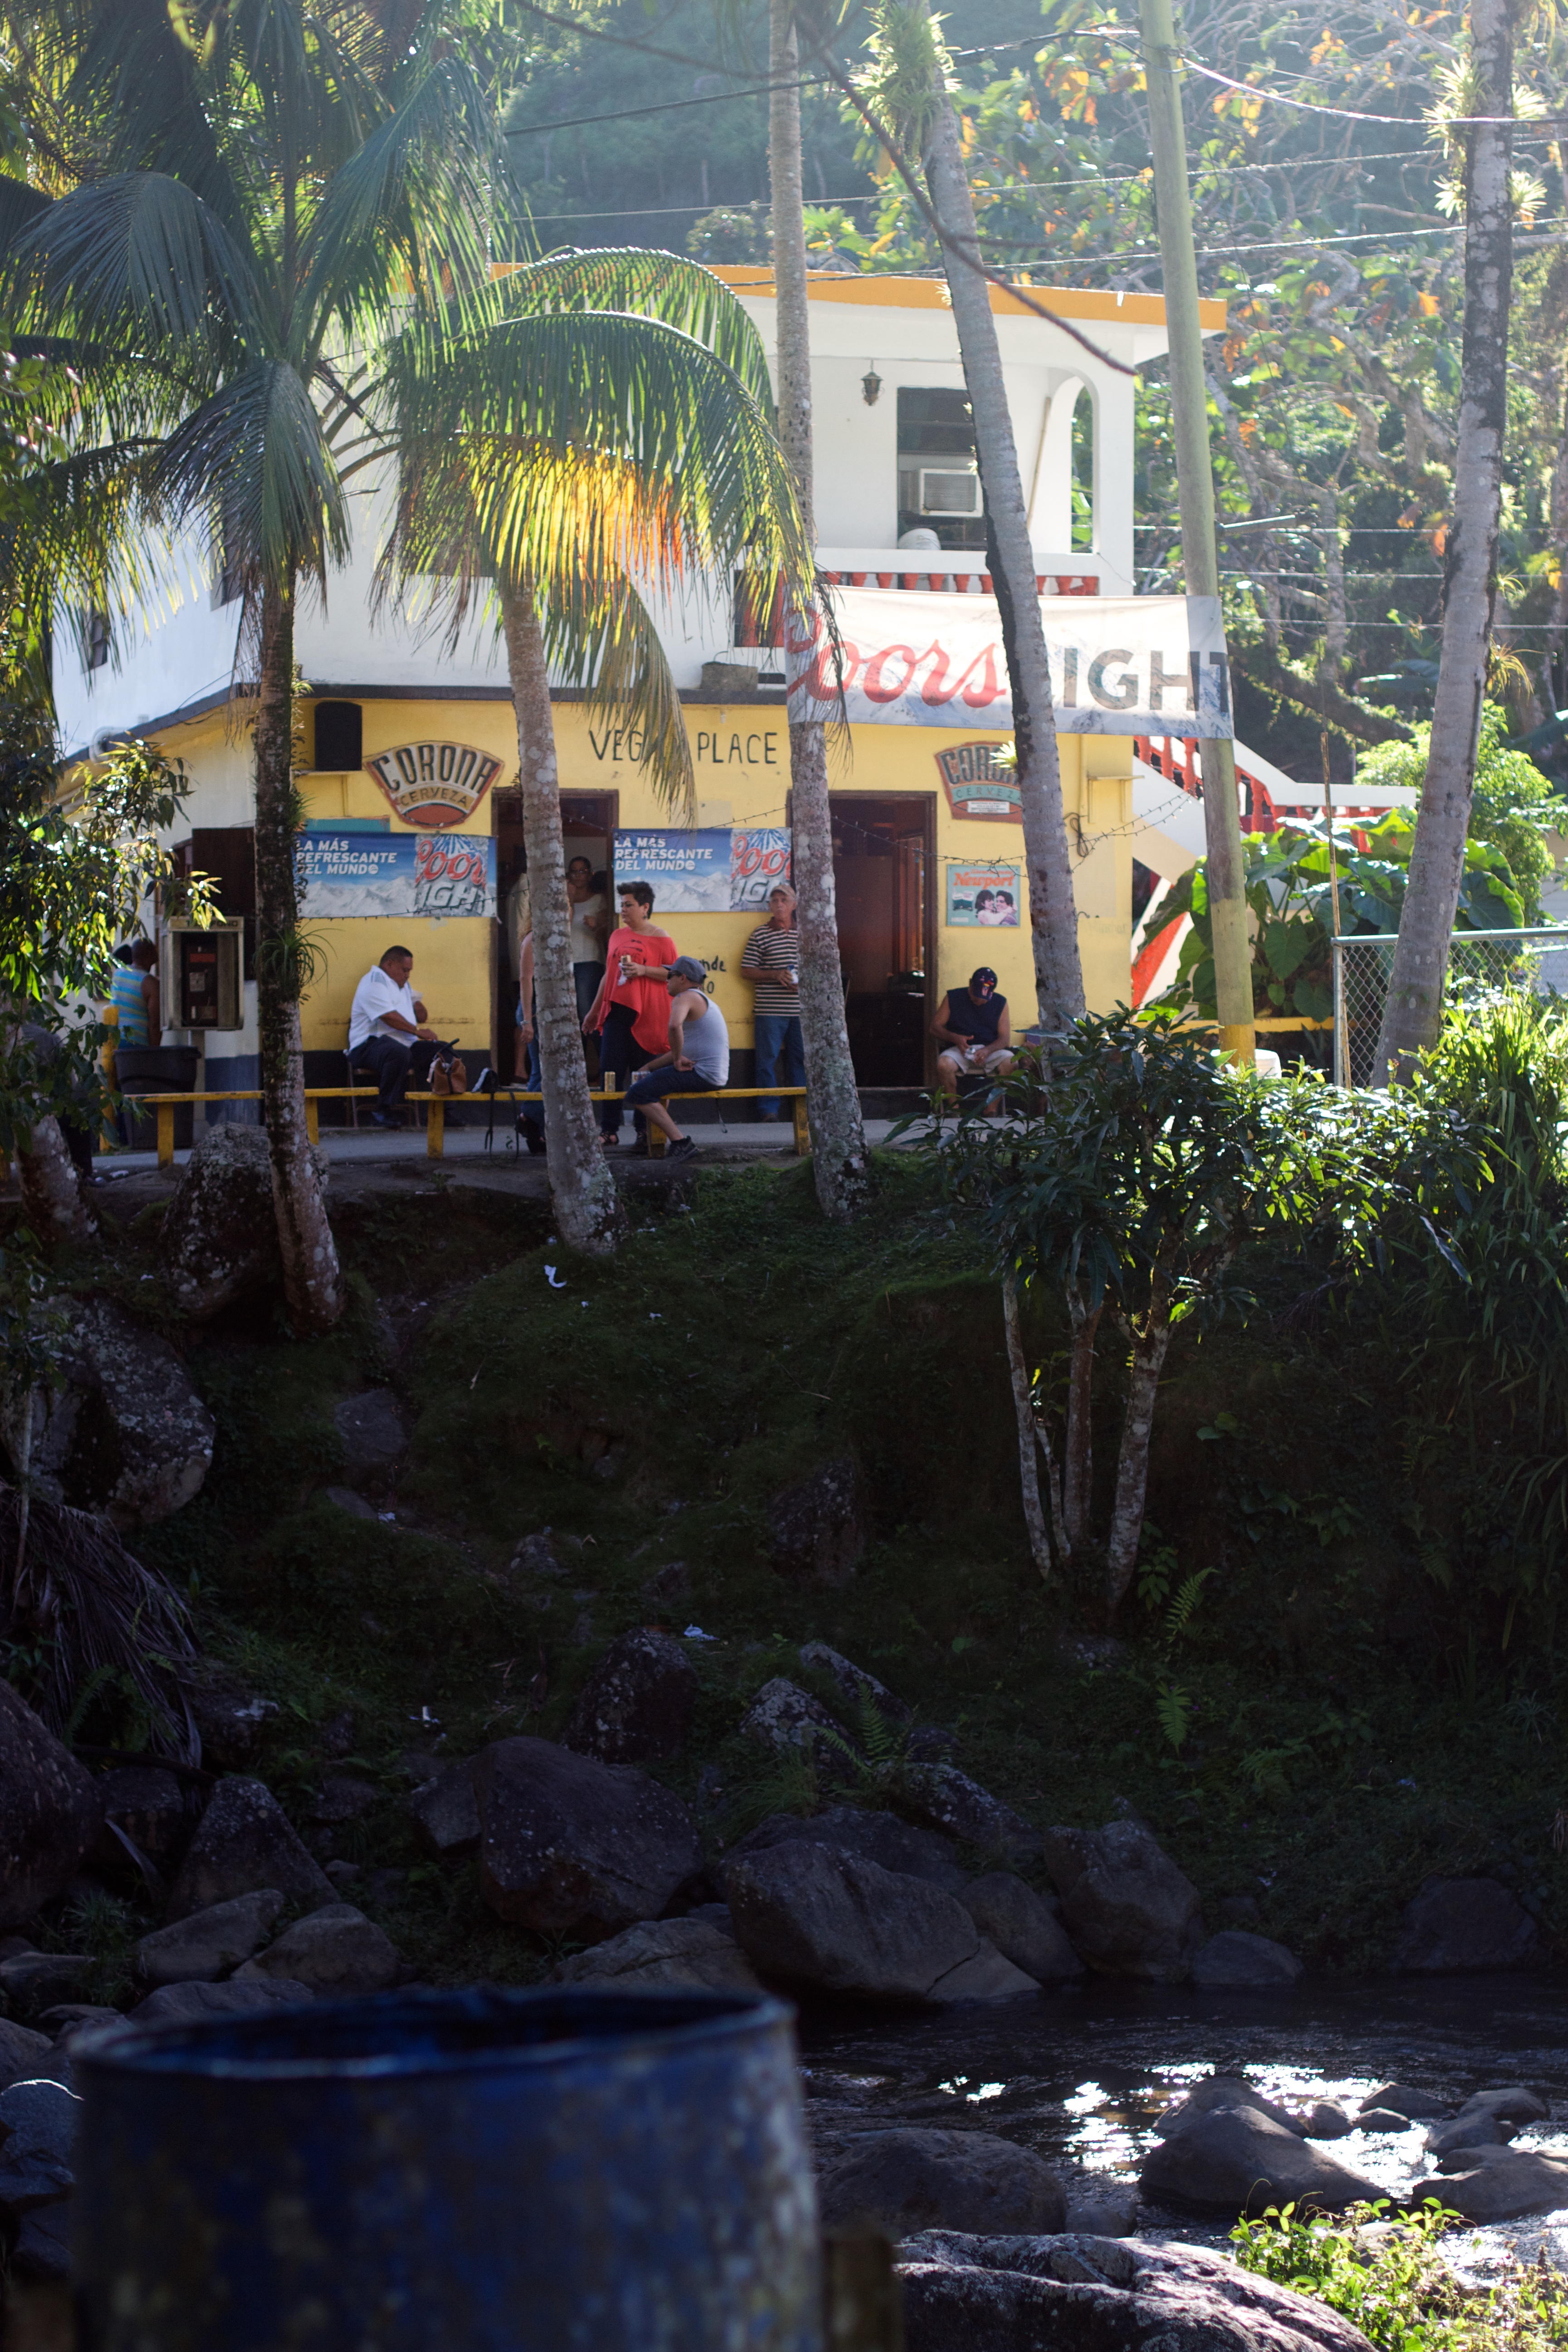
tree, garden